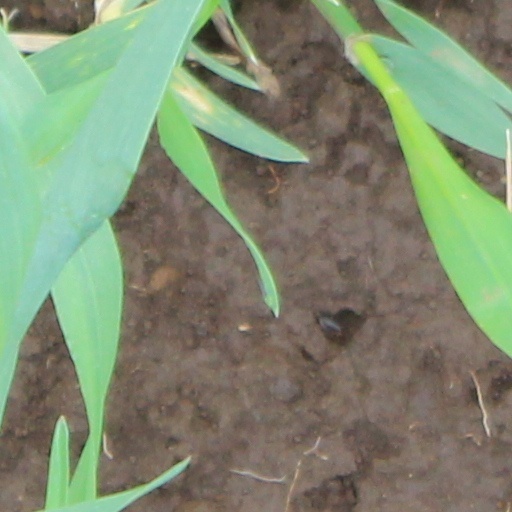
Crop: wheat